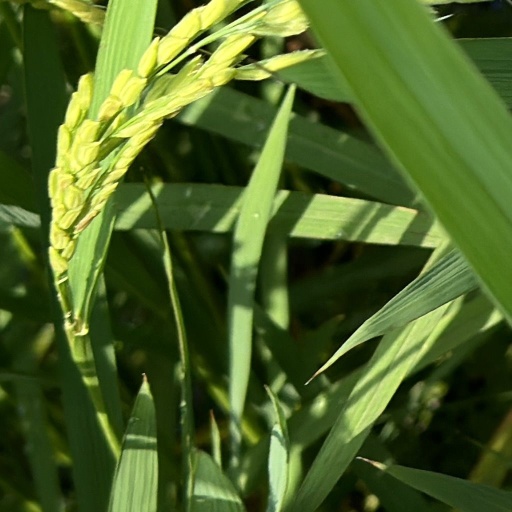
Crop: rice